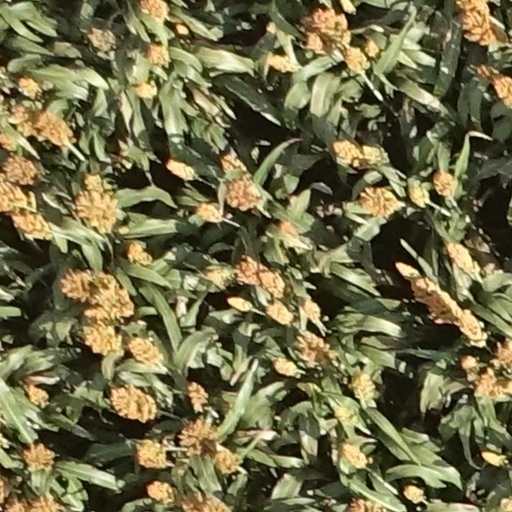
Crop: sorghum